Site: brandenburg
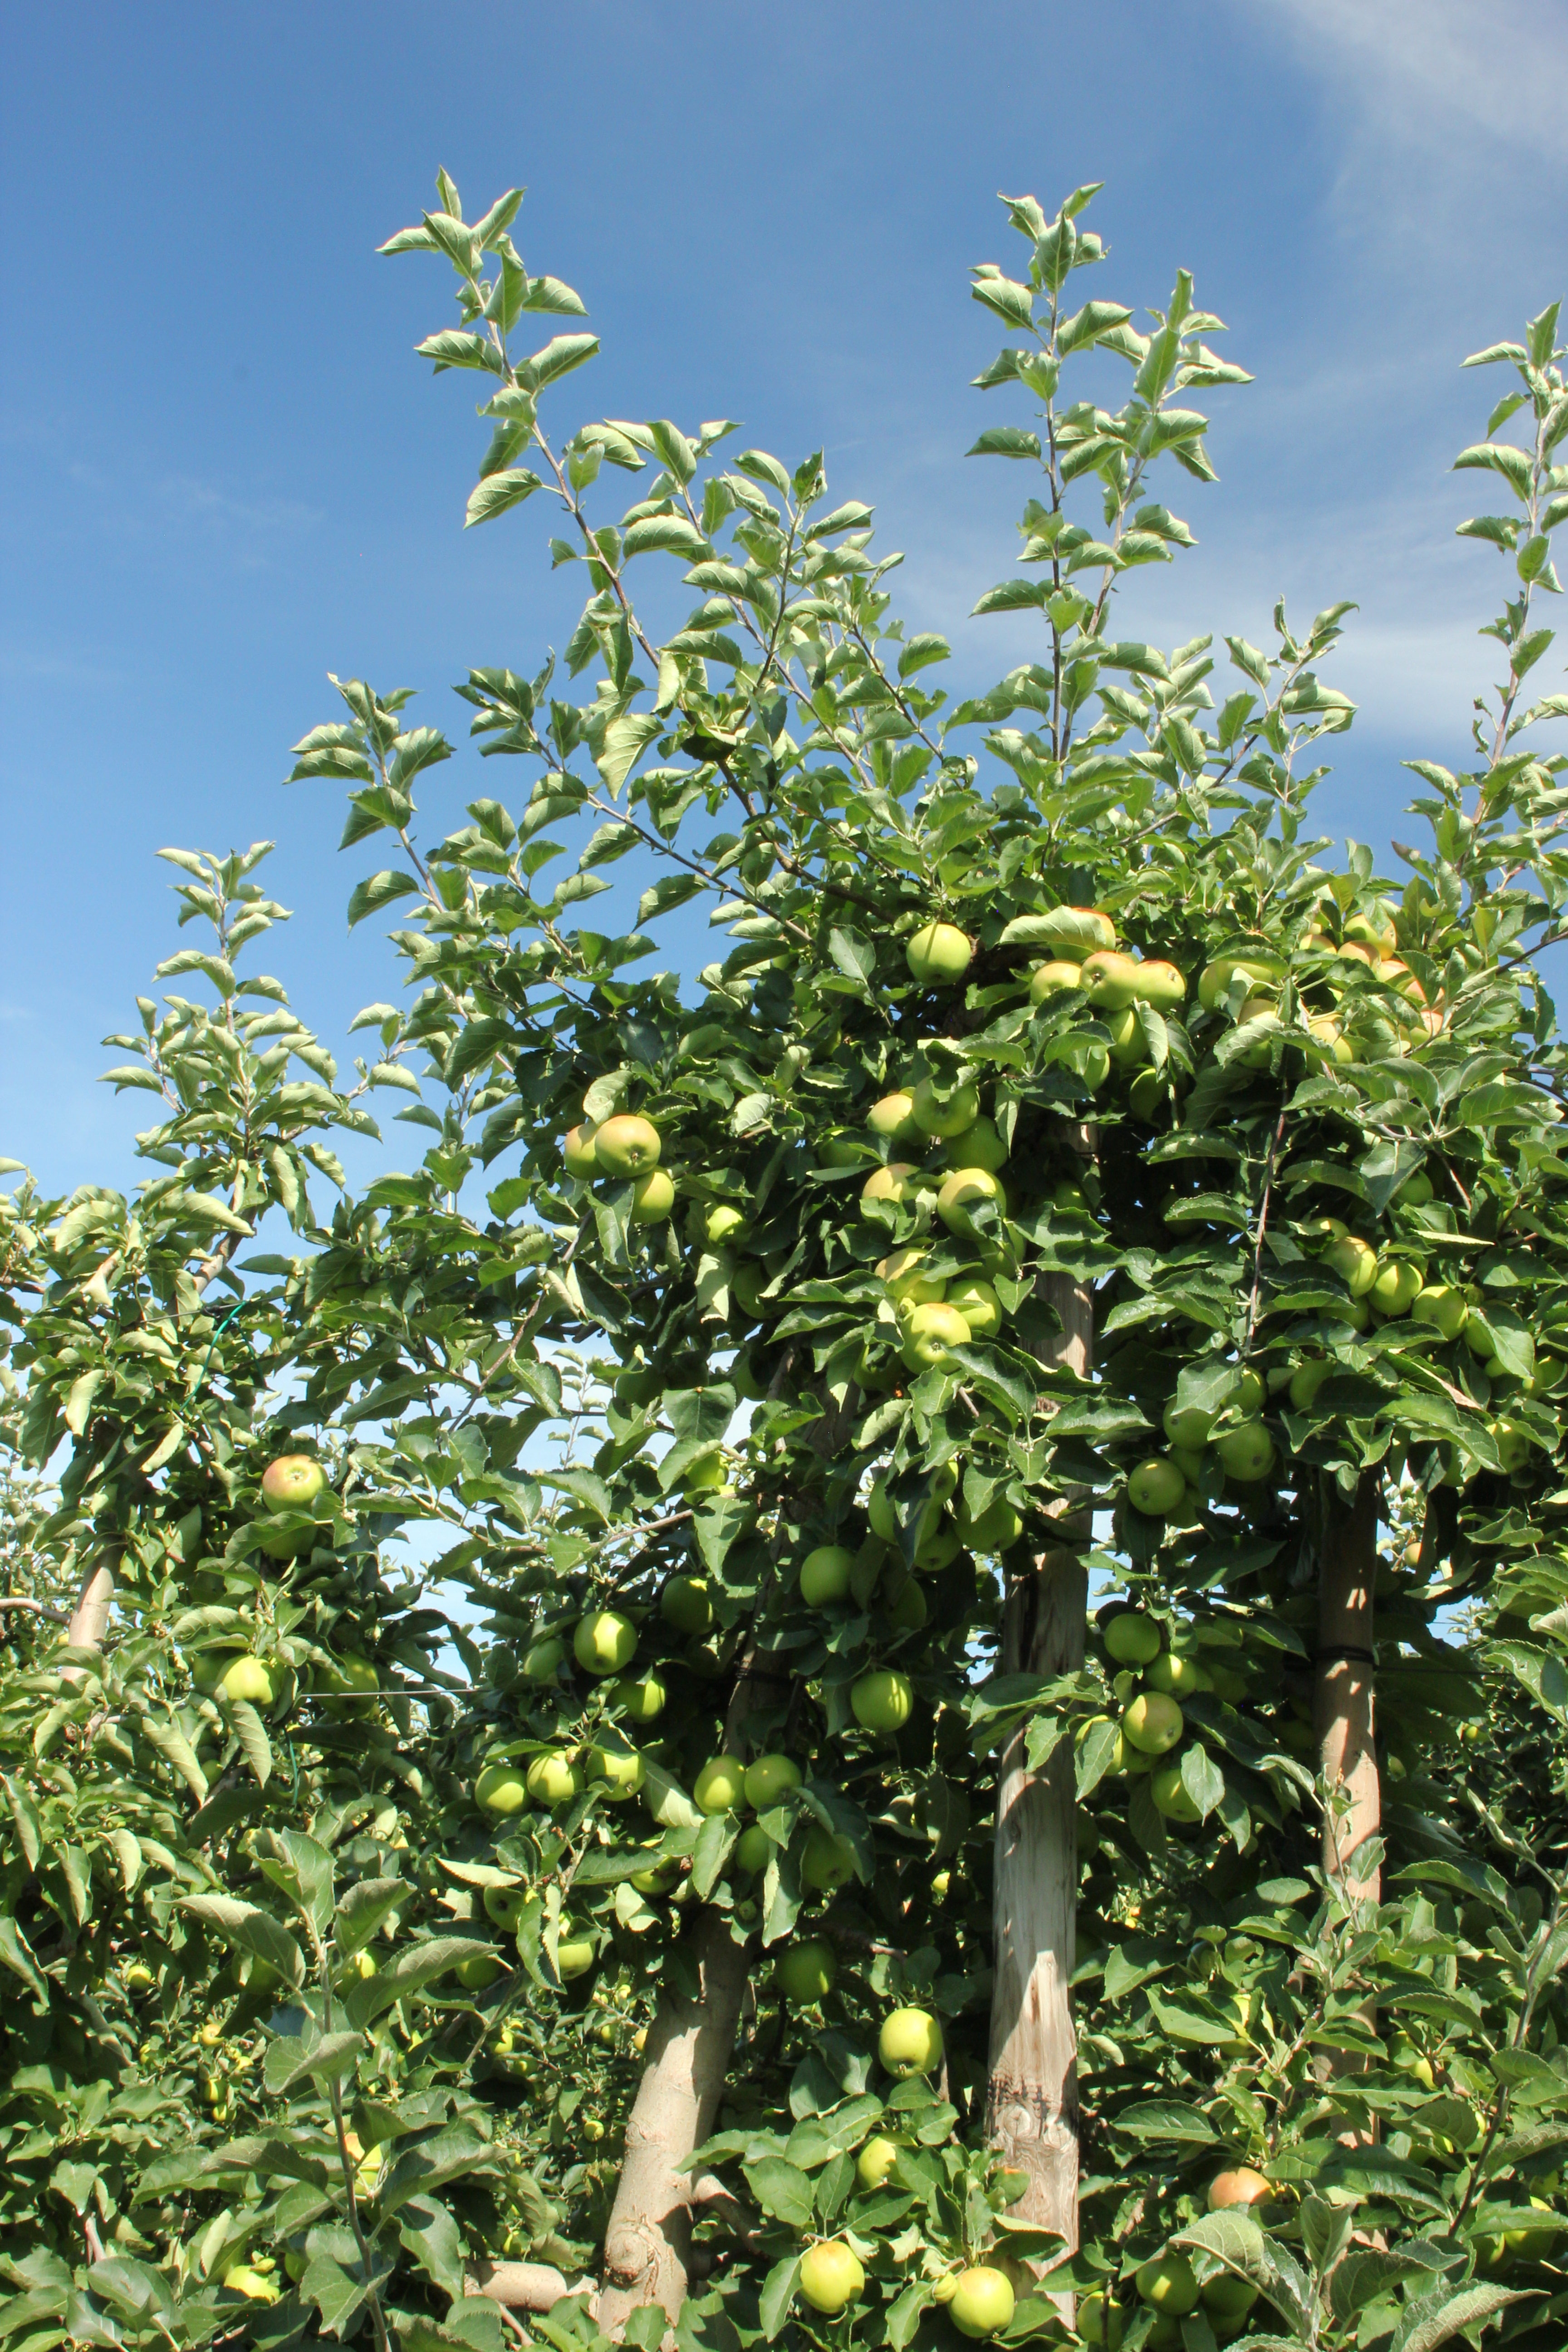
Growth stage (BBCH 77): Development of fruit